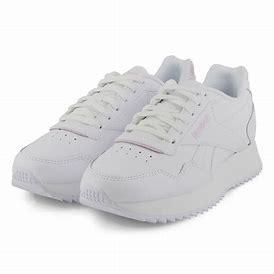
Brand: Reebok
Model: Royal Glide Ripple